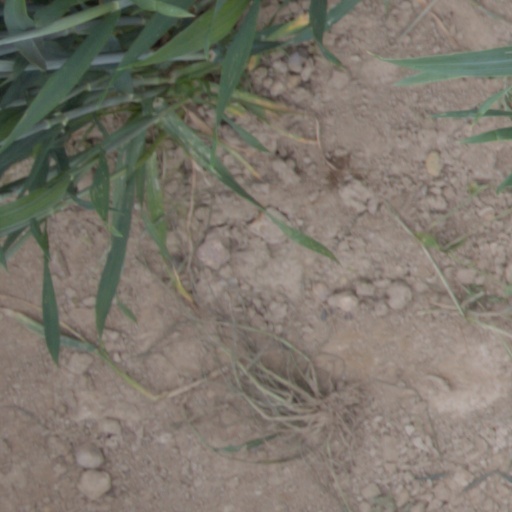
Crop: wheat